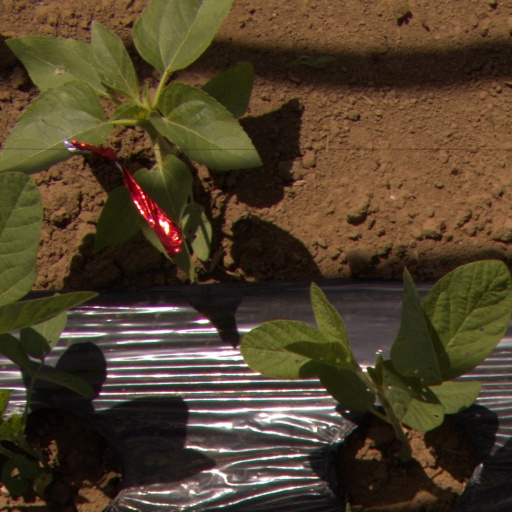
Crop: Jerusalem artichoke